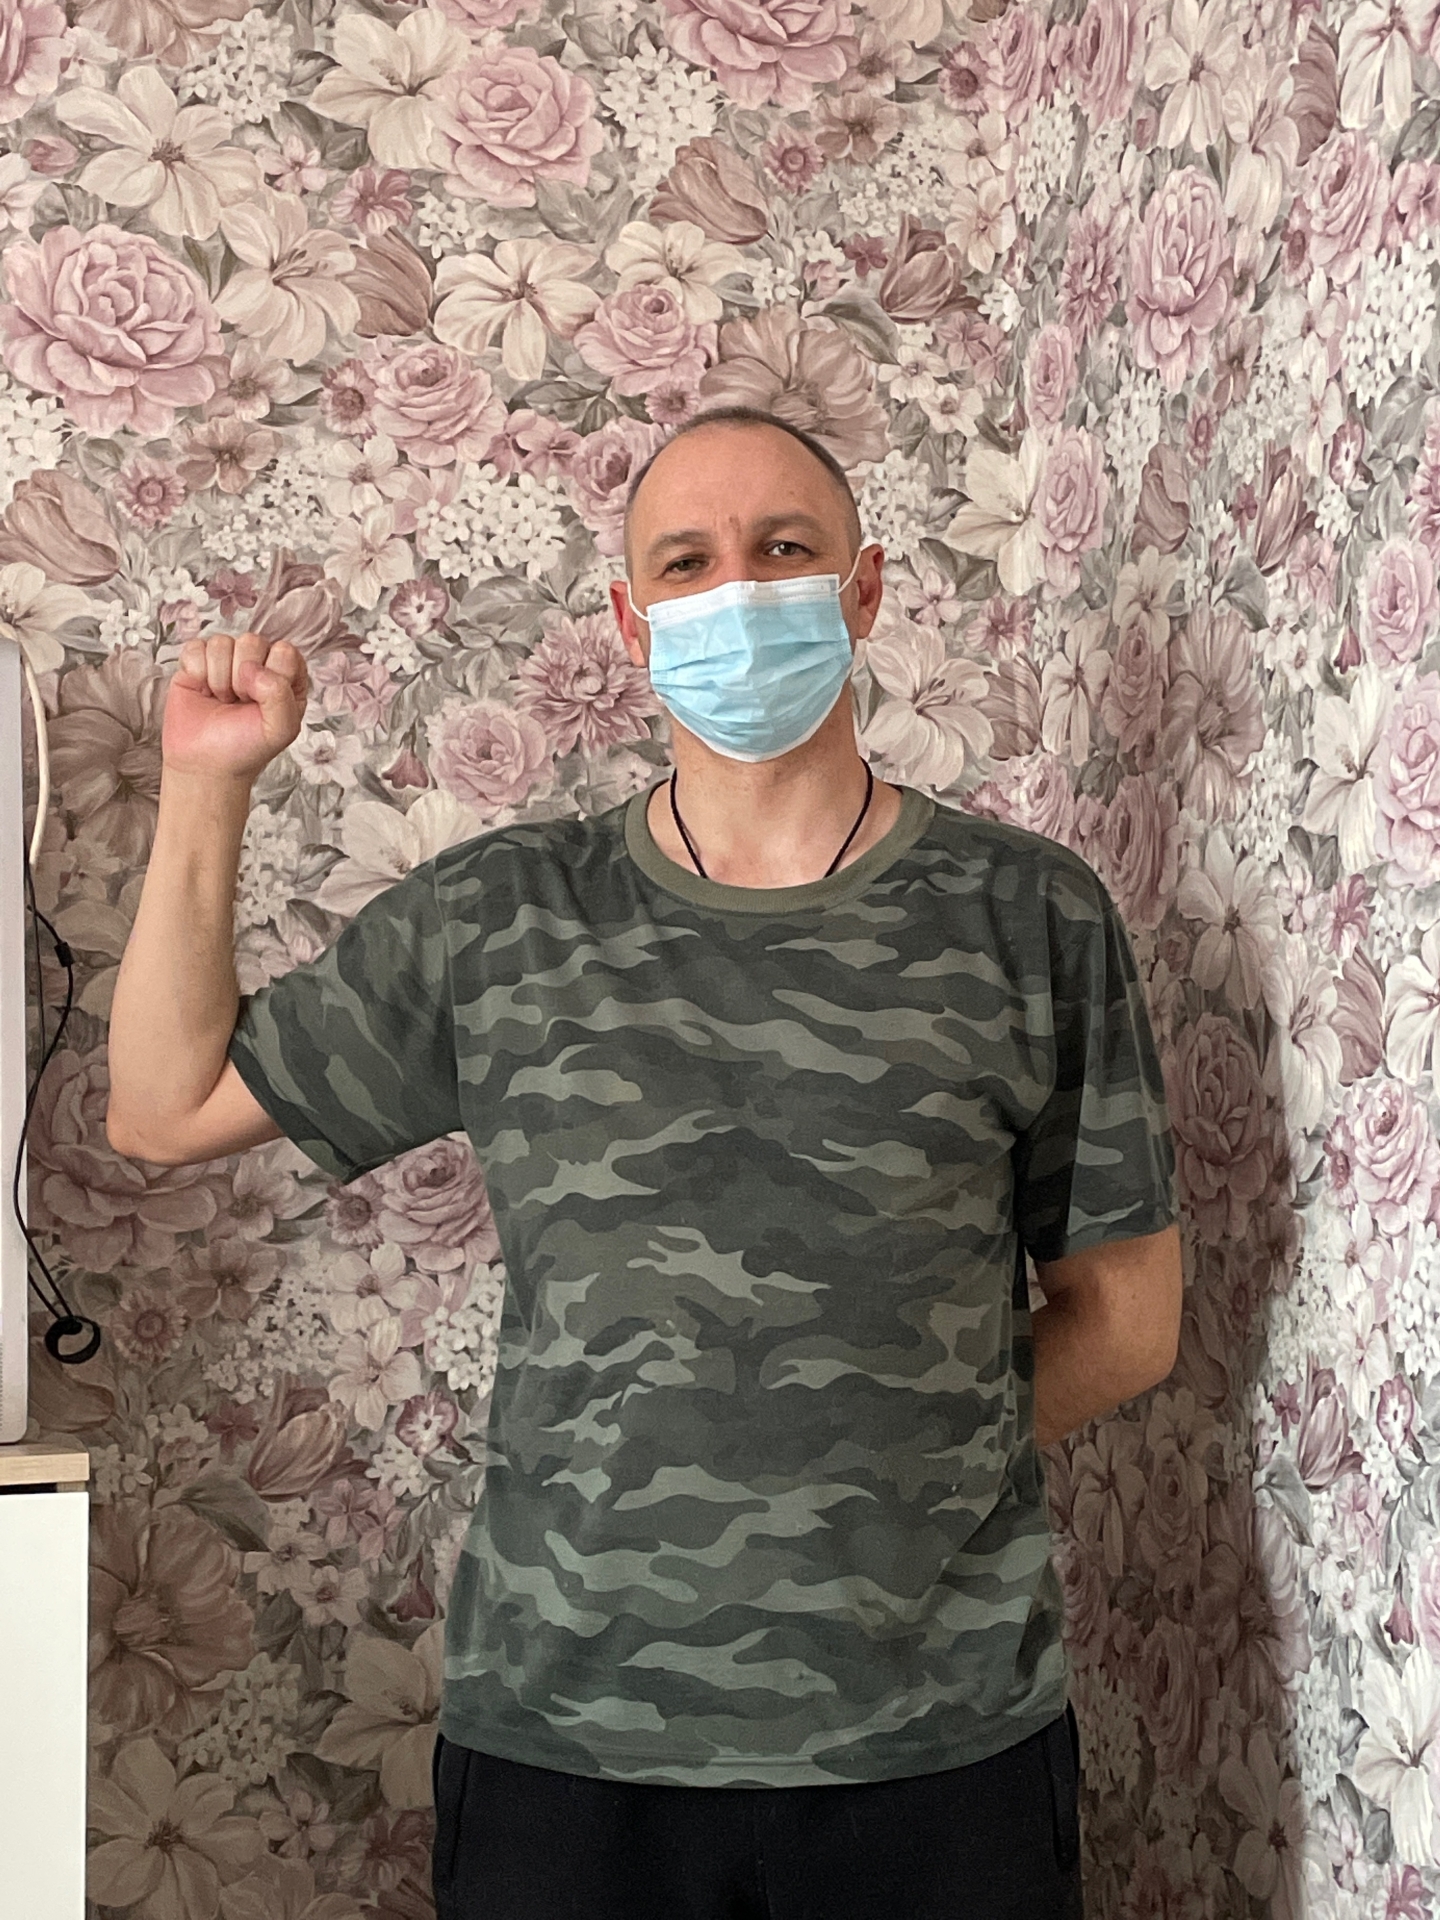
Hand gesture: fist